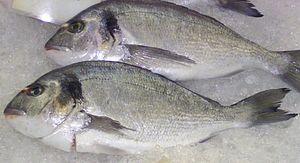
La dorade royale ou daurade, est une espèce de poisson osseux appartenant à la famille Sparidae dont la taille atteint régulièrement 50 cm pour 2 kg et peut atteindre jusqu'à 70 cm pour 6 kg.